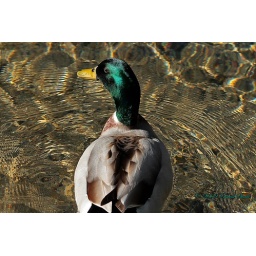
Loved the way the sun hit the green feathers on this mallard swimming in the spring at Big Spring Park in Huntsville.